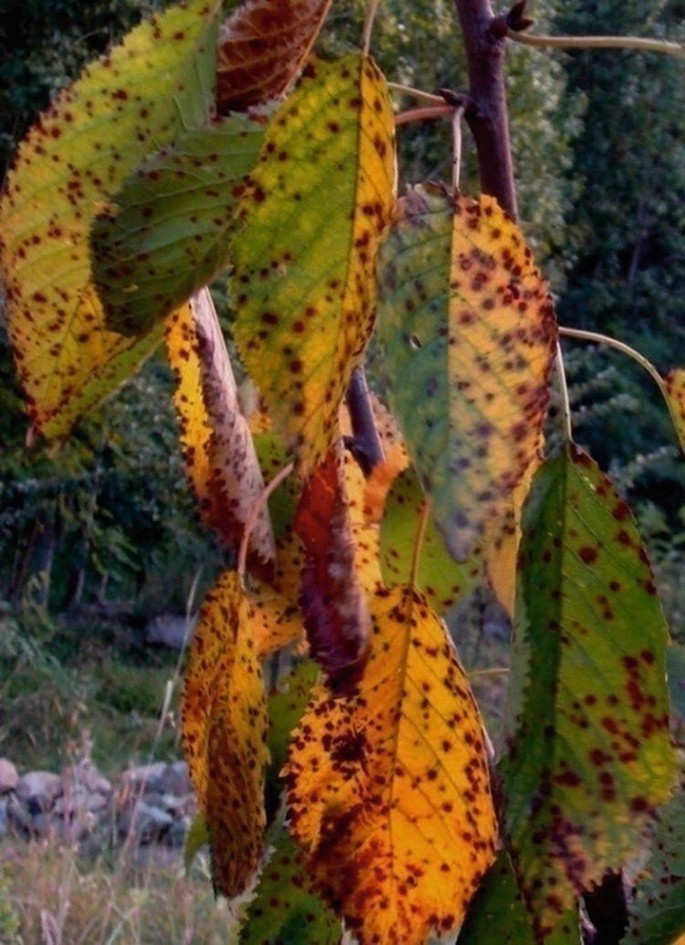
Plant: Cherry
Disease: cherry leaf spot